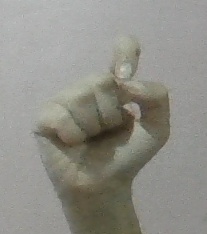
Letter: fa